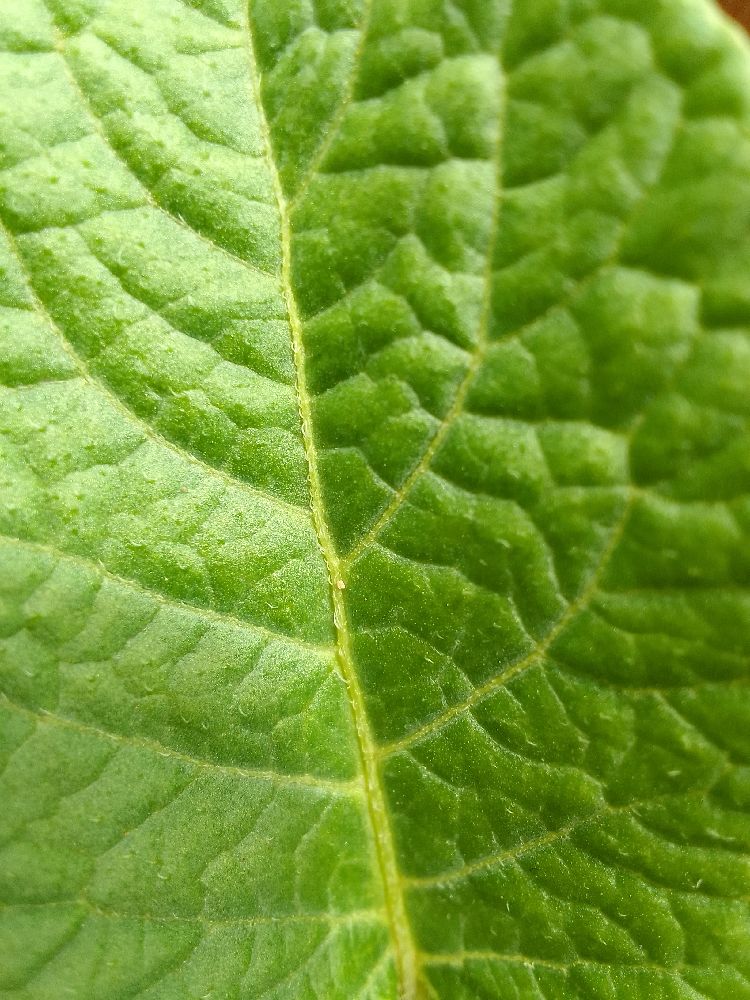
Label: Healthy